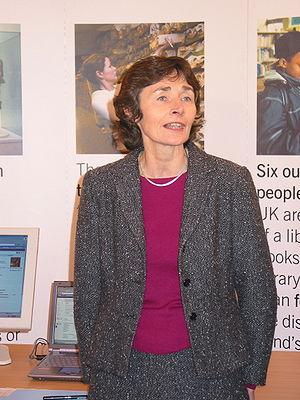
Estelle Morris, baronne Morris de Yardley, PC est une politicienne du Parti travailliste britannique, qui est députée de Birmingham Yardley de 1992 à 2005, et Secrétaire d'État à l'Éducation de 2001 à 2002.
La circonscription de Birmingham Yardley est une circonscription électorale britannique située dans la ville de Birmingham et représentée à la Chambre des Communes du Parlement britannique.
Le secrétaire d'État à l'Éducation est le ministre en chef du Département de l'Éducation du Royaume-Uni. Depuis sa création en 1857, le poste a changé de nom plusieurs fois.